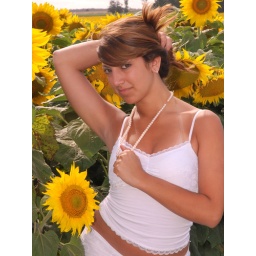
white in yellow